Gwoyeu Romatzyh

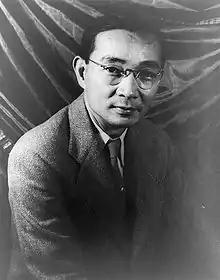
Lin Yutang, who first proposed tonal spelling, in 1939

The Republic of China was founded in 1912, following the overthrow of the imperial Qing dynasty in the Xinhai Revolution. During the final decades of the Qing, liberal reformers among the Chinese intelligentsia had begun seeking ways to modernize the country's institutions. Proposed language reforms included the replacement of Literary Chinese as China's primary written language with a written vernacular that more closely reflected ordinary speech. Meanwhile, even though Mandarin was spoken in an official capacity by the imperial bureaucracy in the north of the country, most of China's population spoke mutually unintelligible varieties of Chinese; many also saw adoption of a single spoken dialect nationwide as being necessary for China's modernization. The tumultuous Commission on the Unification of Pronunciation held in 1913 resulted in the adoption of a "national pronunciation" designed as a compromise featuring characteristics of numerous varieties spoken across China; however, this meant a form of speech that was itself artificial and spoken by no one, and the struggling Beiyang government had few means to promote its use among the general population.